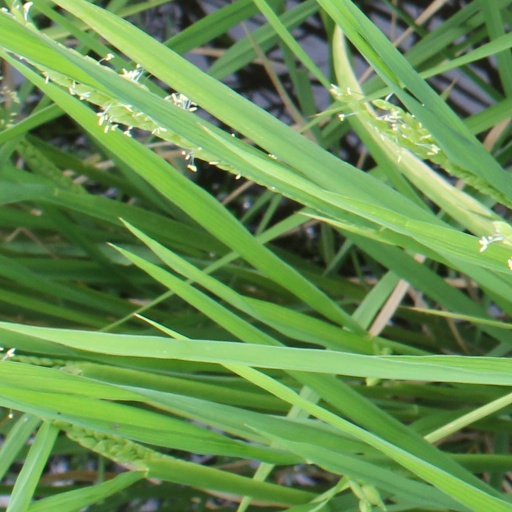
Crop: rice